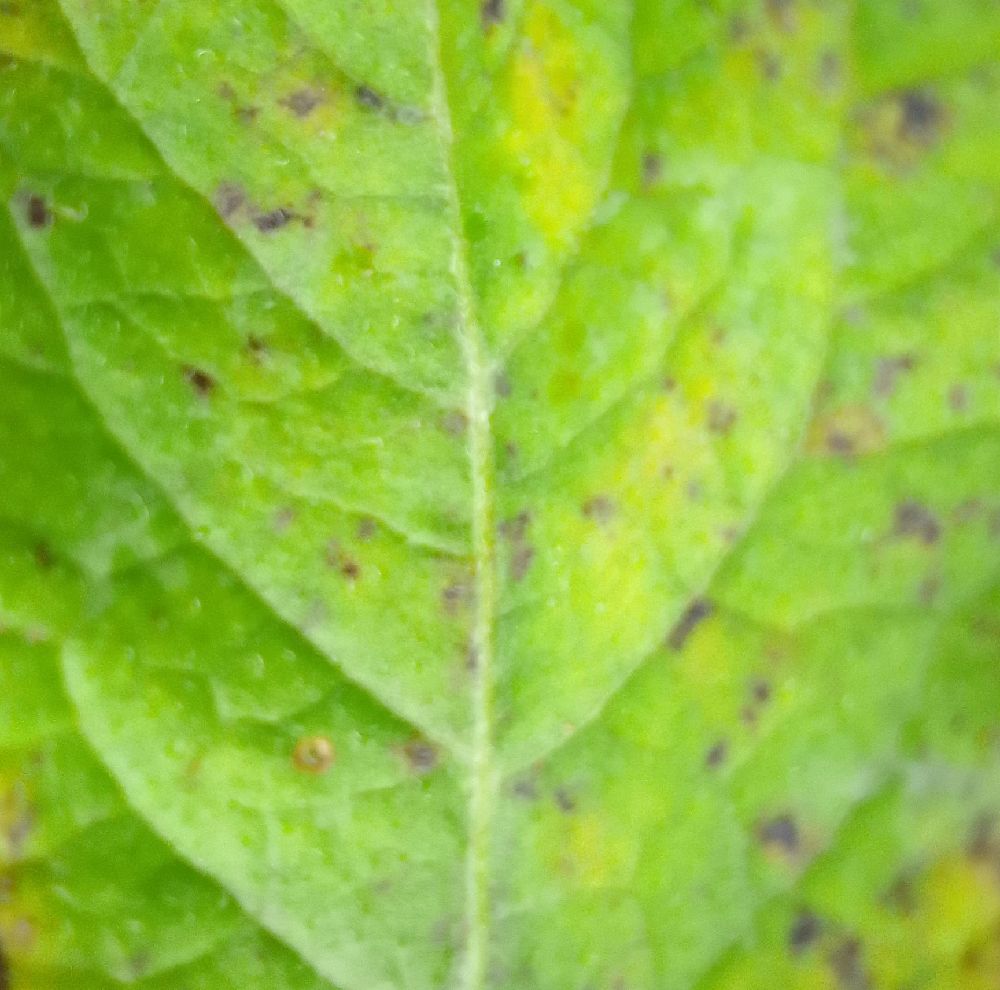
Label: Early blight